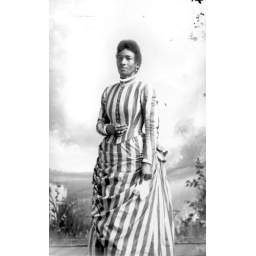
African American woman in striped dress holding handkerchief